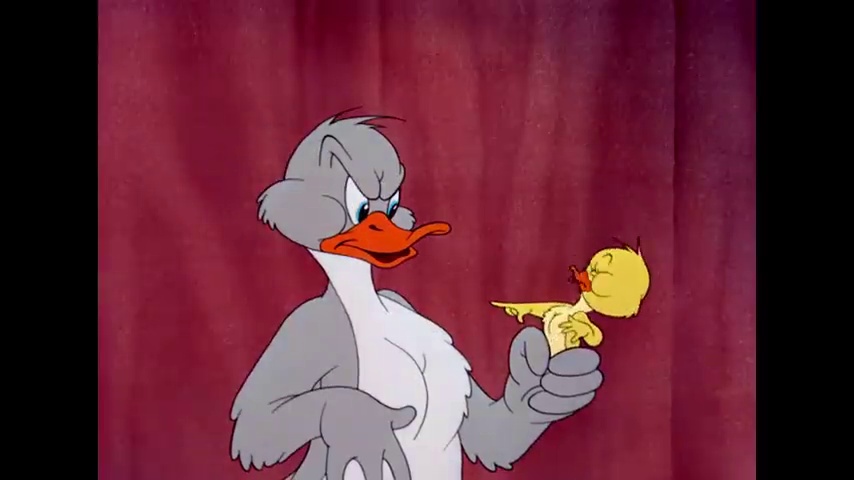
Portrait style: Cartoon Portrait